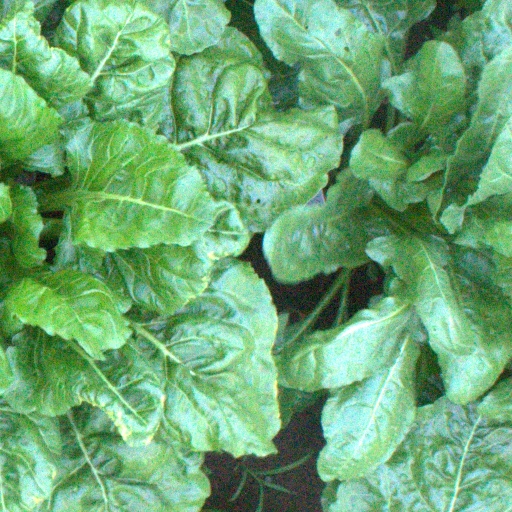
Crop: sugar beet